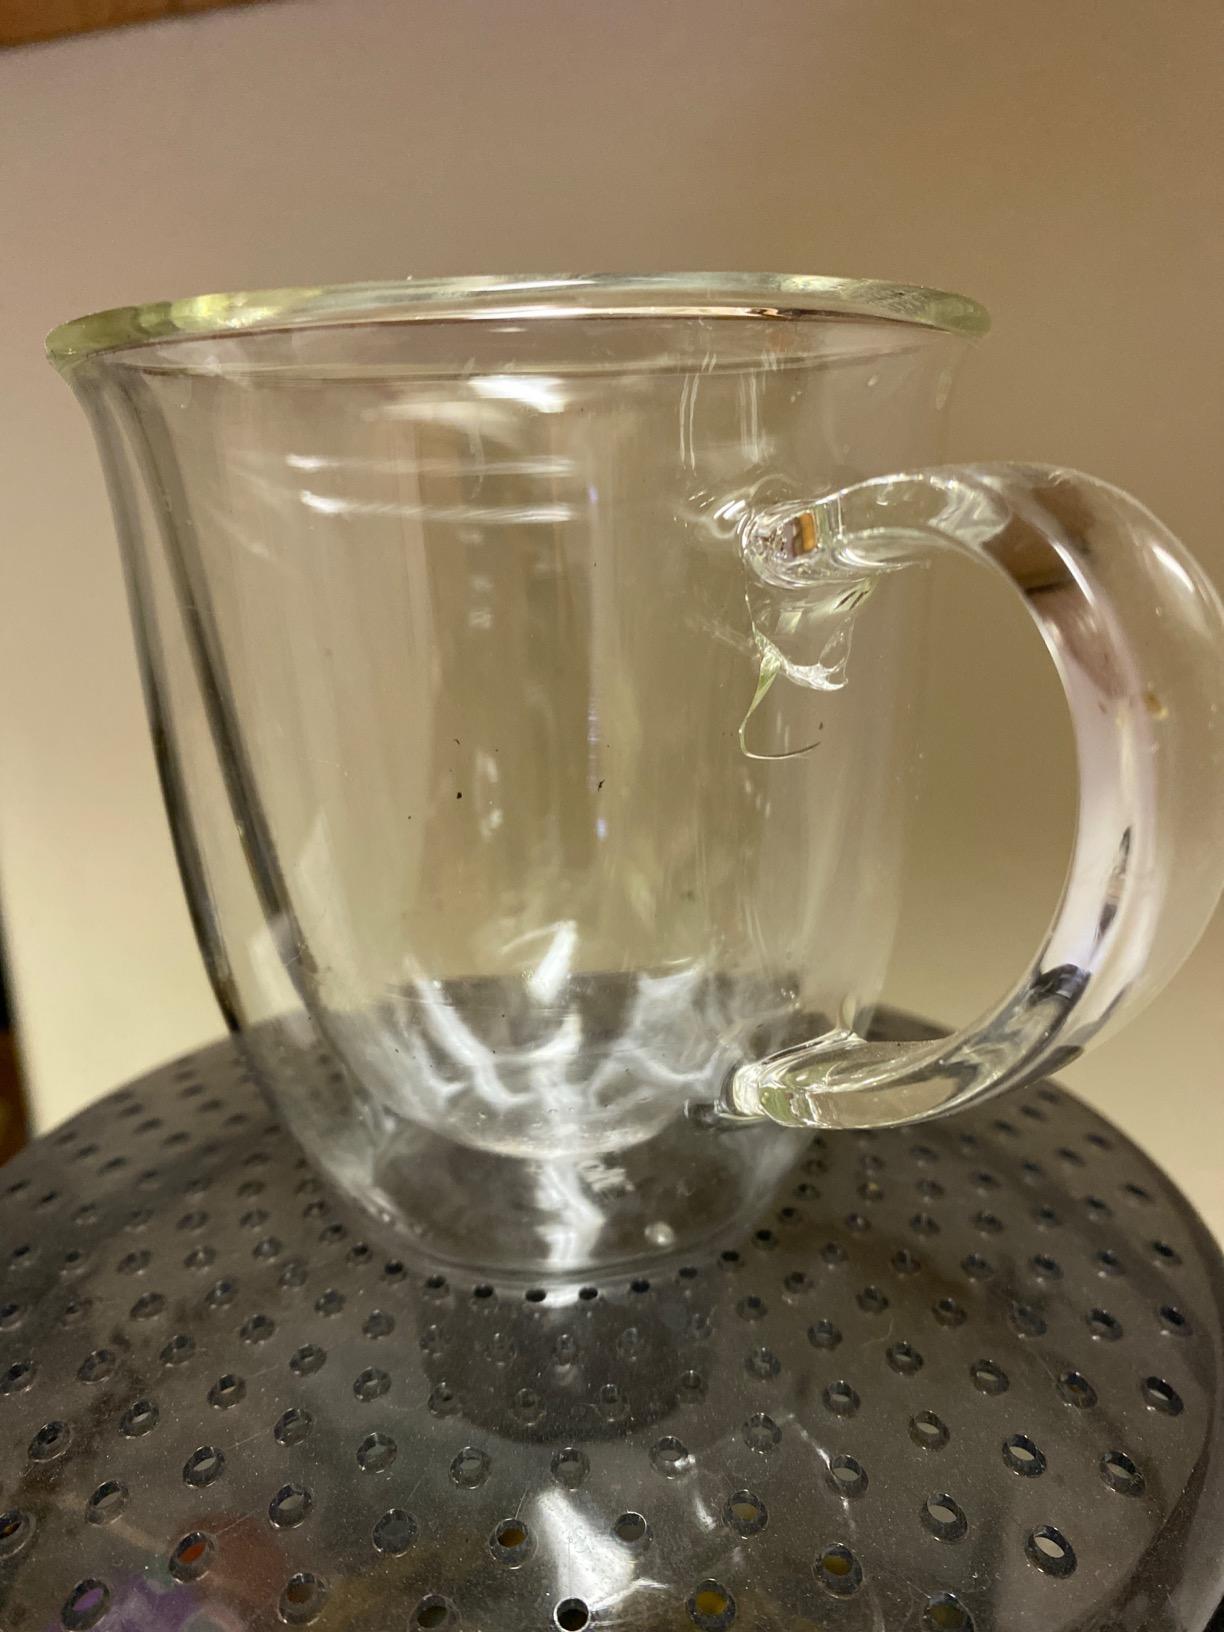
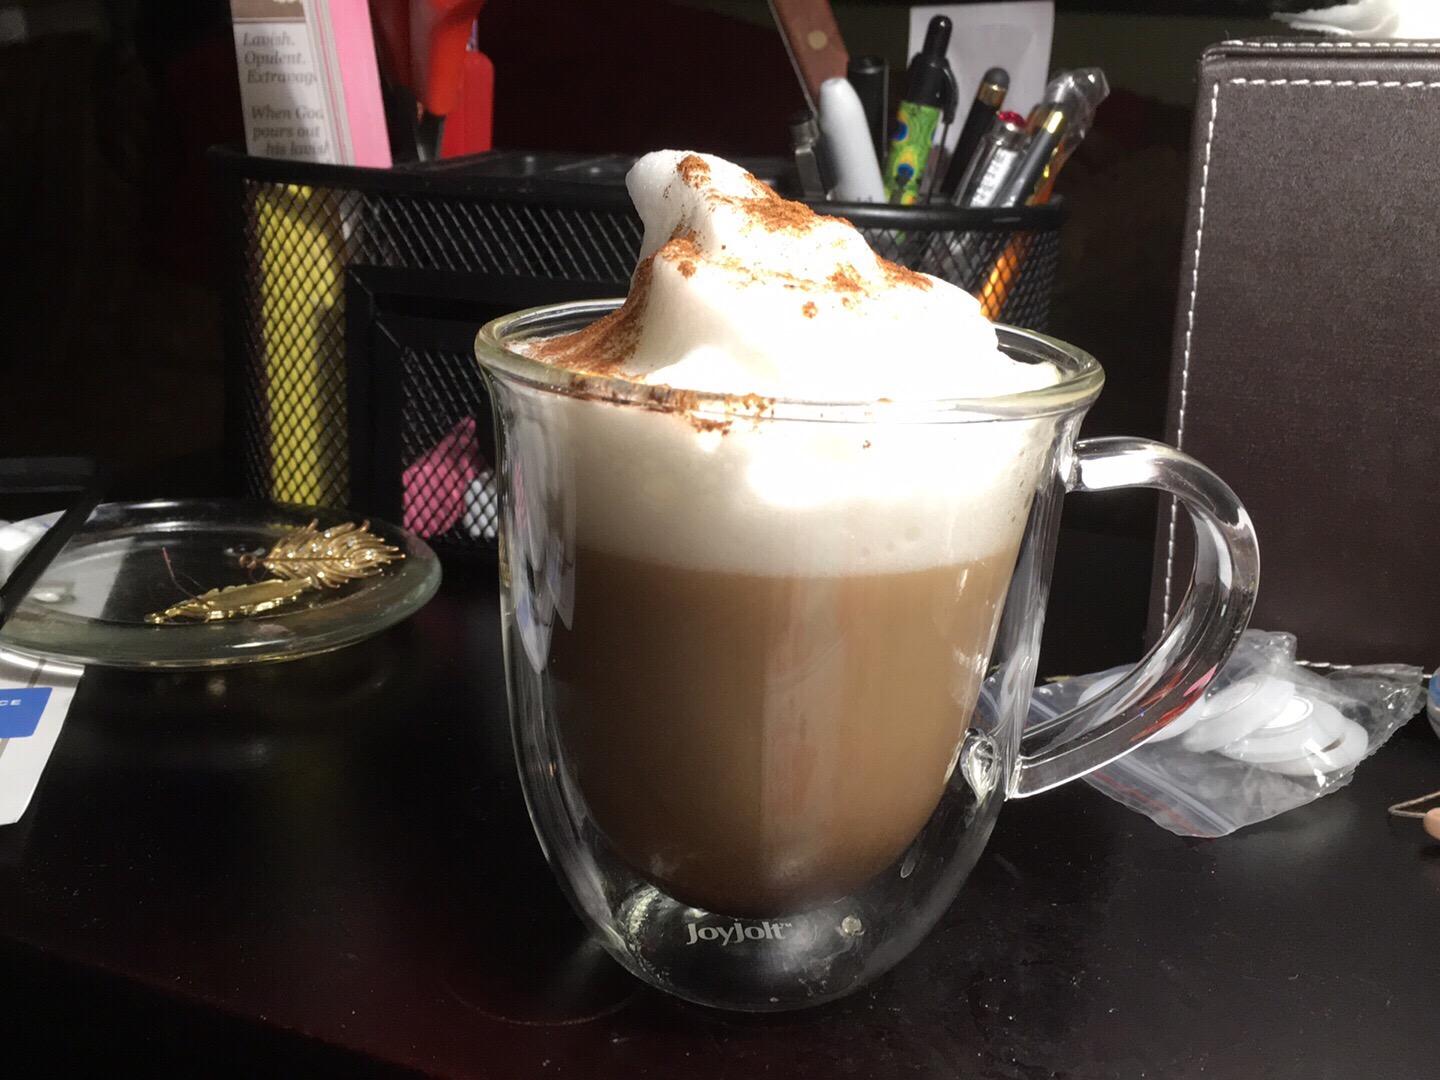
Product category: items_mug
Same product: yes